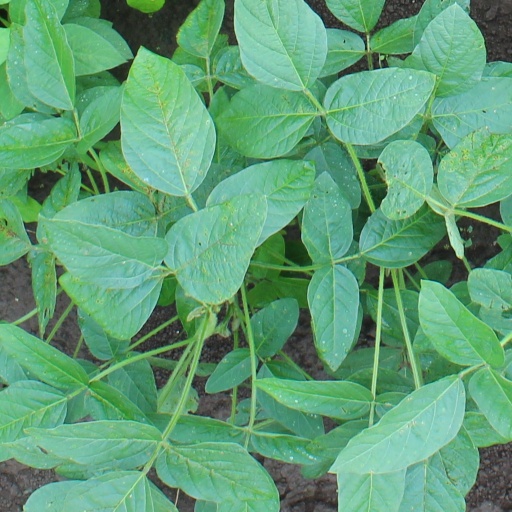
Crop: soybean